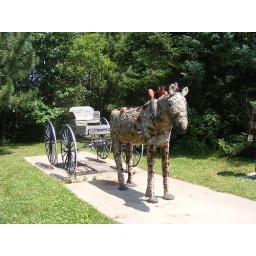
We went to this cool park in Phillips Wisconsin everthing is glass and rocks !!